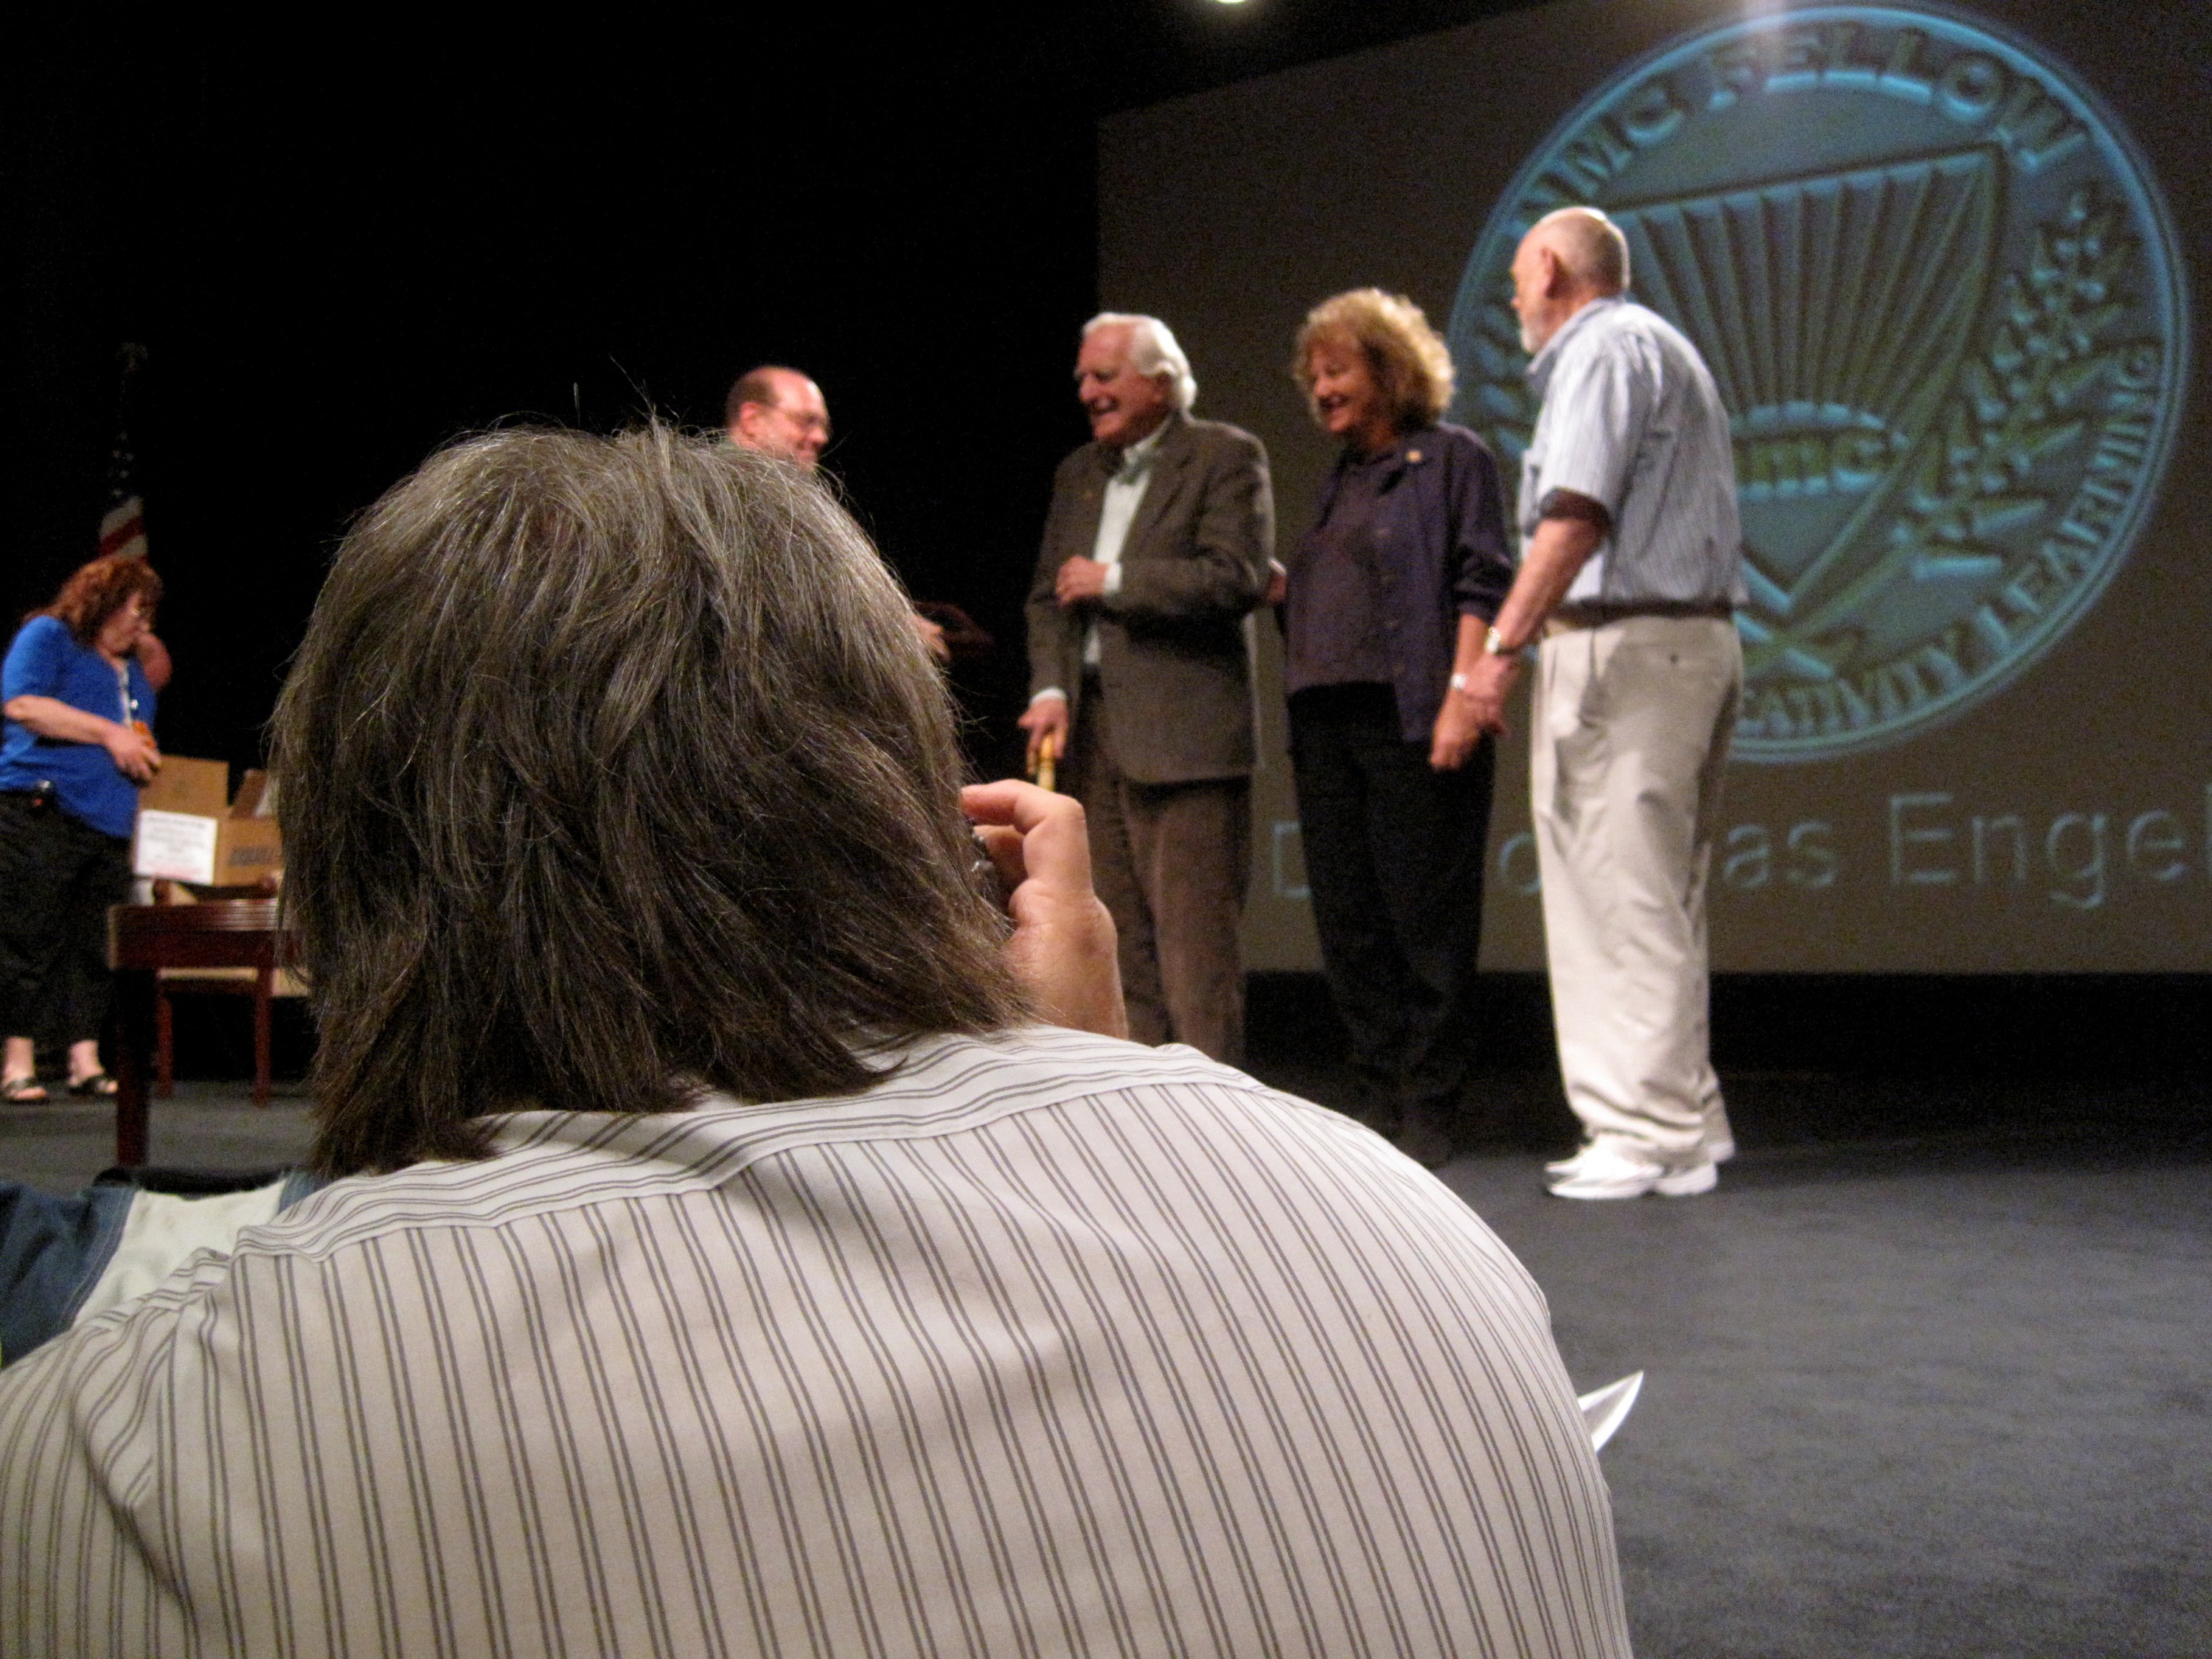
nmc2009, convention